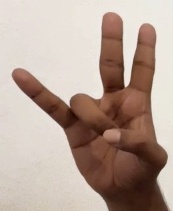
ASL sign: 7